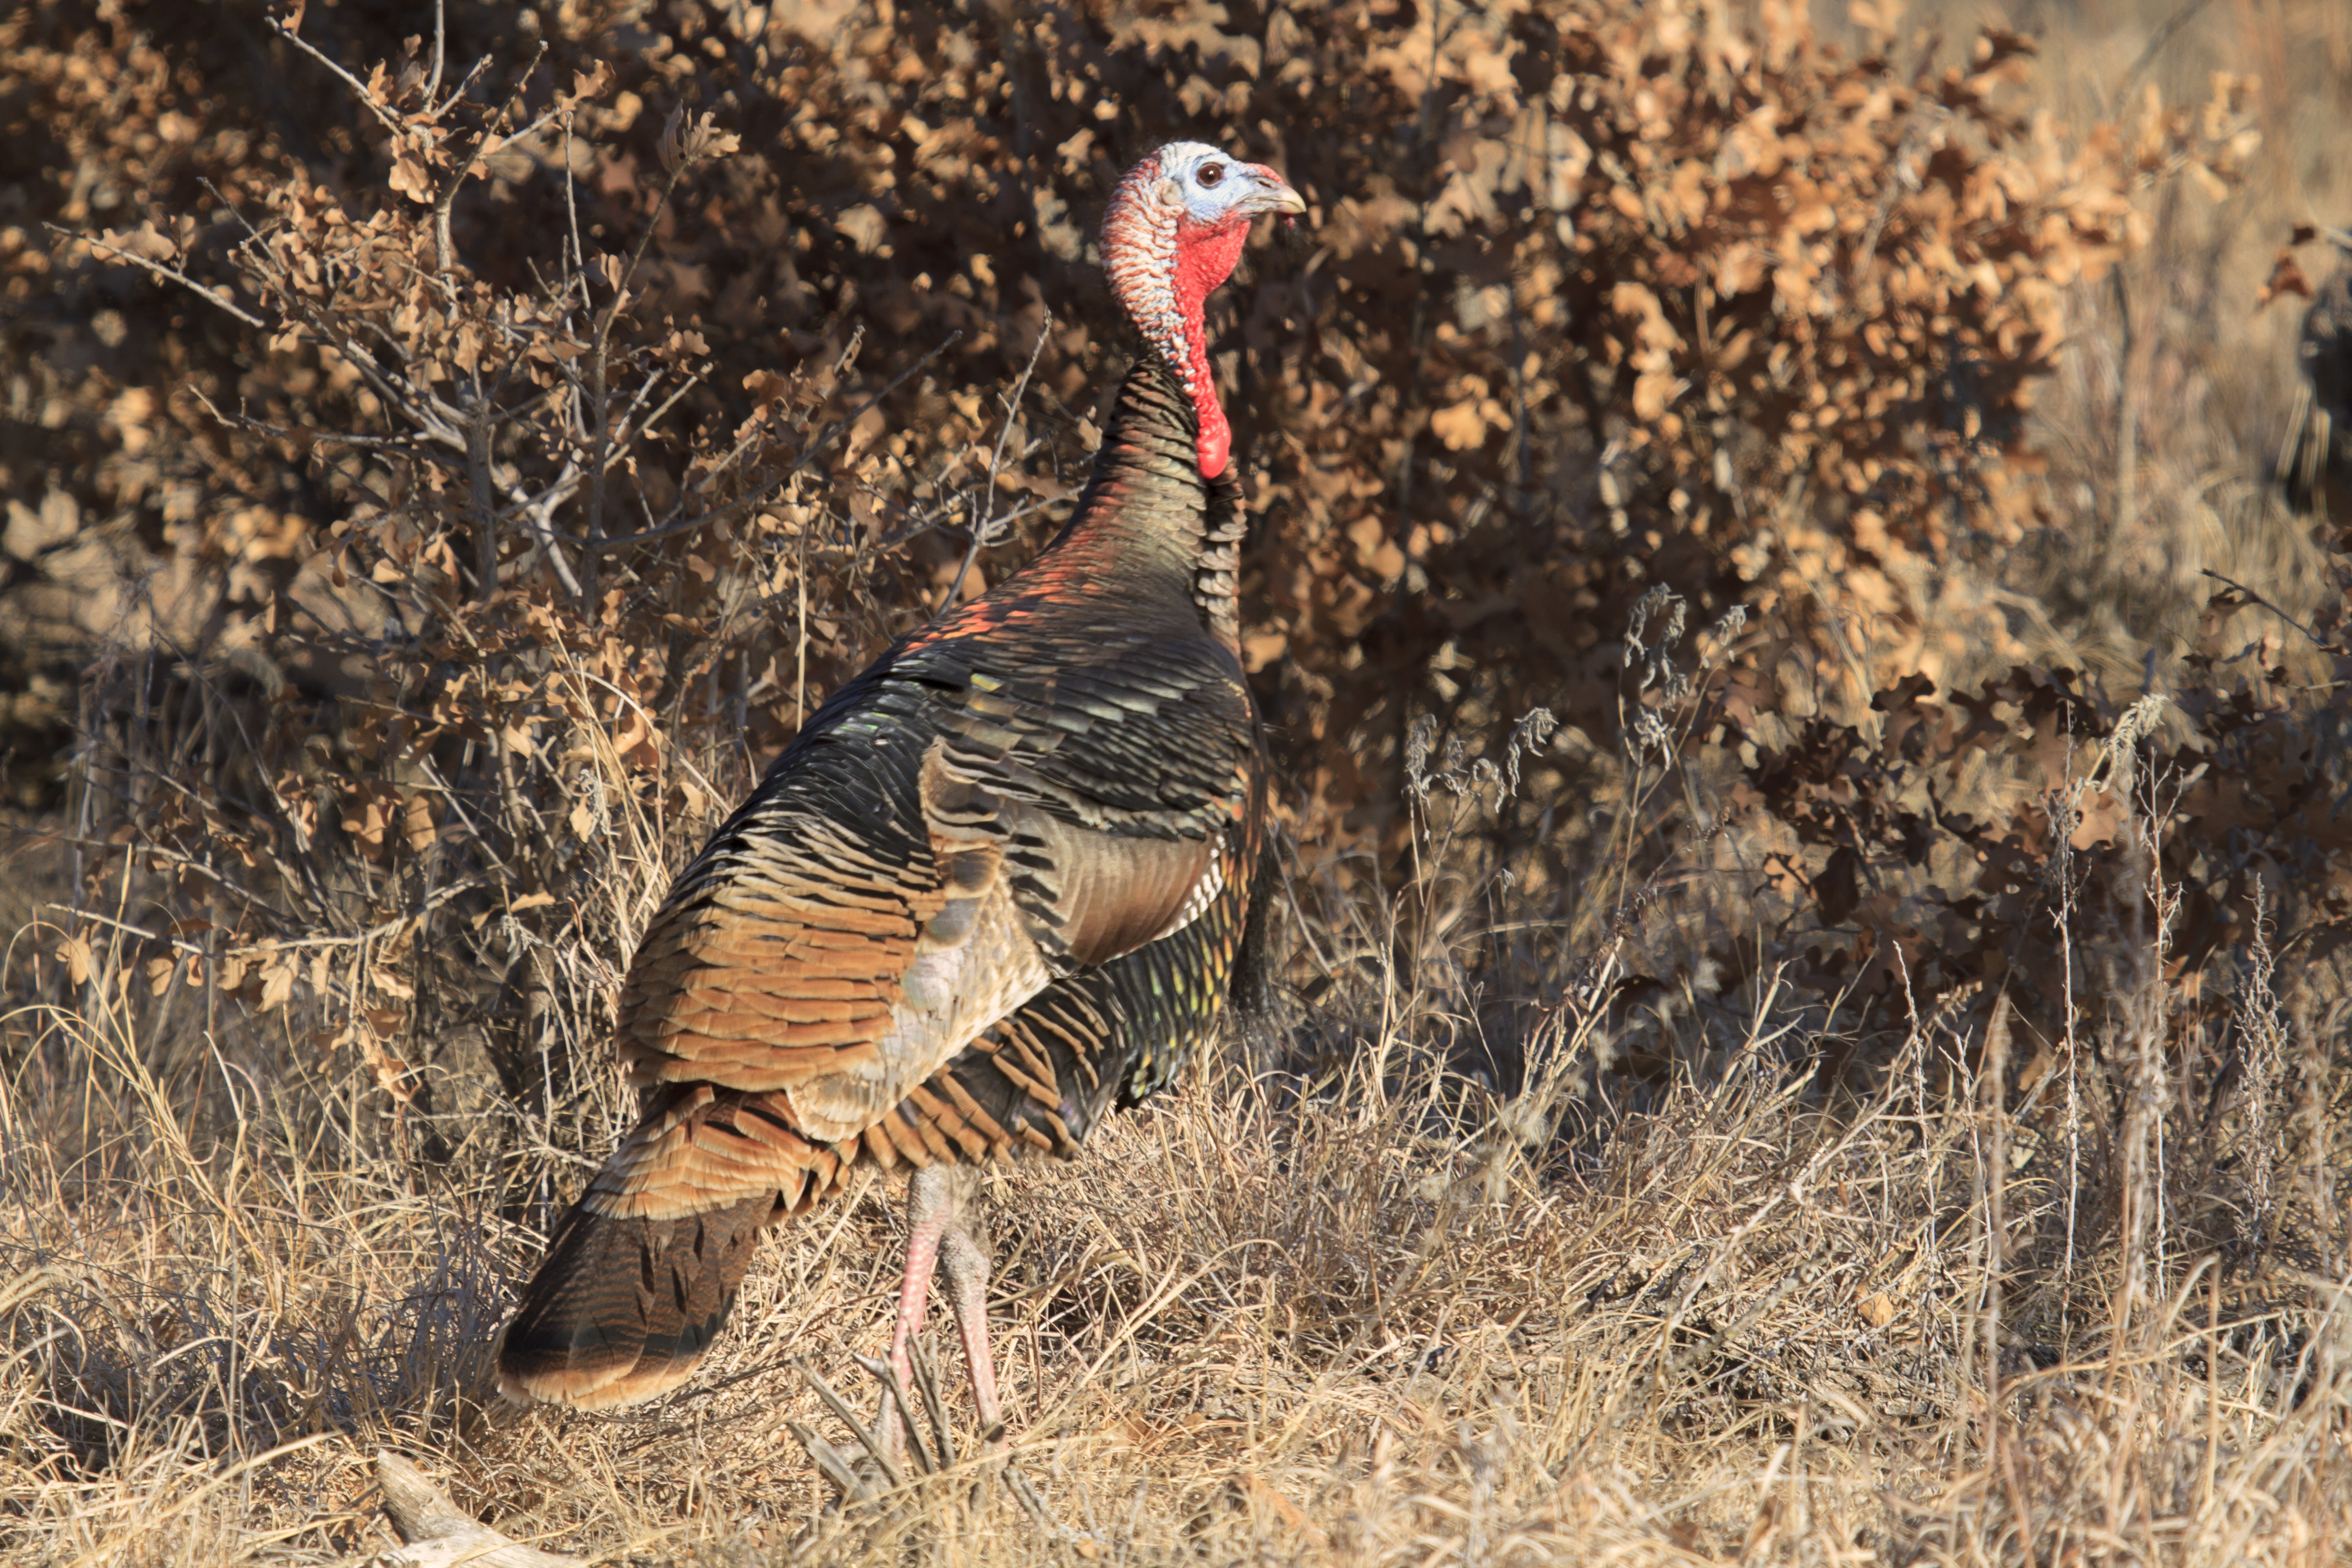
bird, prairie, wildlife, fauna, galliformes, turkey, vertebrate, oklahoma, wildturkey, larrysmith, wichitamountains, phasianidae, wild turkey